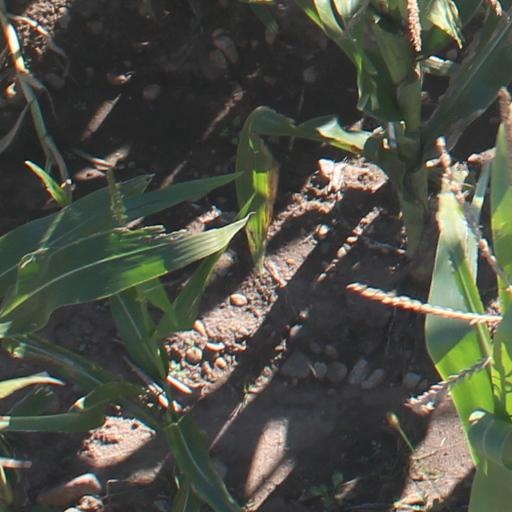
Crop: maize; corn